All Hope Is Gone World Tour

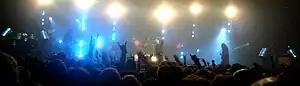

When reviewing Slipknot's show in Düsseldorf, Sebastian Huhn called Shawn Crahan's hydraulic percussion platform as a highlight of the performance. However, he also said, "Even though the tour had been named after the new album, the most part of the set consisted of tracks from the previous releases." Huhn rated Slipknot's overall performance 8 out of 10. Alistair Lawrence of "Kerrang!" reviewed the first of the band's three shows at the Hammersmith Apollo in London. He said, "The choreographed chaos is too multi-faceted to fully describe", and noted that Taylor's performance made songs like "Before I Forget" and "Psychosocial" sound better than on the recorded versions. Overall, Lawrence scored the show 4 out of 5. When reviewing one of the Hammersmith Apollo shows, Rick Pearson of the "Evening Standard" wrote that there was "a strong feeling of camaraderie" at the concert. While he admitted he did not understand the draw of the band, "Spit It Out" offered "glimpses as to what got the maggots hooked on this brutal, bludgeoning band." Adrian Osmond of "Western Mail" said that their show in Cardiff was "a pretty flawless, colourful and exciting piece of musical theatre", adding that on entertainment value it would "rival any of the pantomimes out there this month."